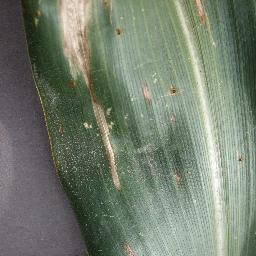
Label: Corn_(Maize)___Gray_Leaf_Spot_(Cercospora)